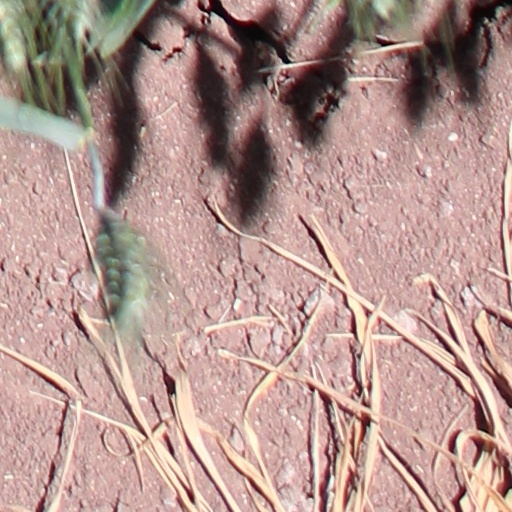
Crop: wheat